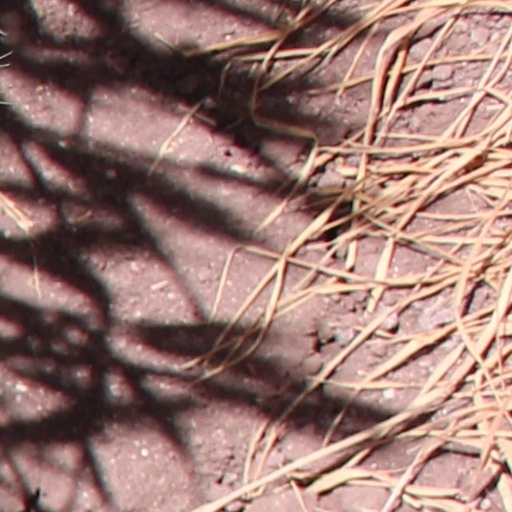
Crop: wheat